List of birds of Turkey

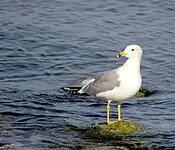
Armenian gull ("Larus armenicus").

Laridae is a family of medium to large seabirds, the gulls, terns, and skimmers. Gulls are typically grey or white, often with black markings on the head or wings. They have stout, longish bills and webbed feet. Terns are a group of generally medium to large seabirds typically with grey or white plumage, often with black markings on the head. Most terns hunt fish by diving but some pick insects off the surface of fresh water. Terns are generally long-lived birds, with several species known to live in excess of 30 years.